Haley Reinhart discography

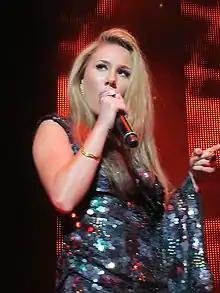
Haley Reinhart

American singer and songwriter Haley Reinhart has released four studio albums, two extended plays, 20 singles (including seven promotional and two featured singles), and has made 18 appearances as a featured or guest vocalist, most notably for her role as a recurring performer with the jazz collective Postmodern Jukebox.